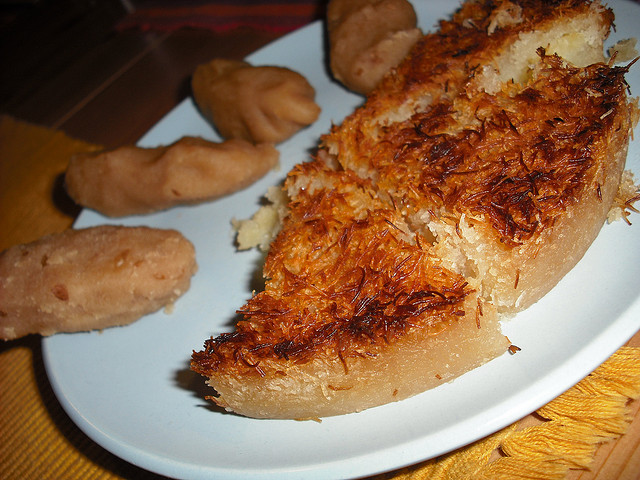
user: Given an image and a question. Answer the question in a short answer. Question: What nutrient is received when the food depicted is eaten? Short Answer:
assistant: calcium